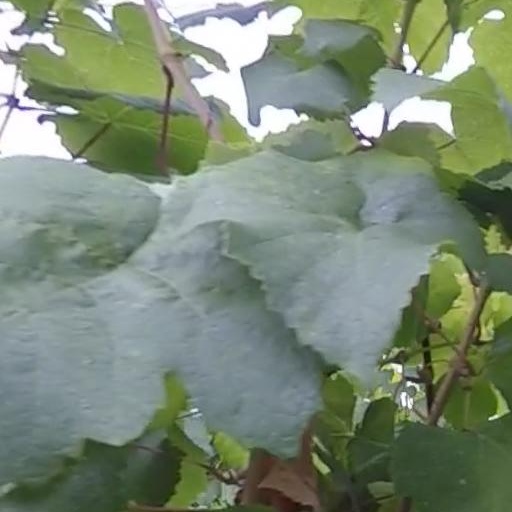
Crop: grape